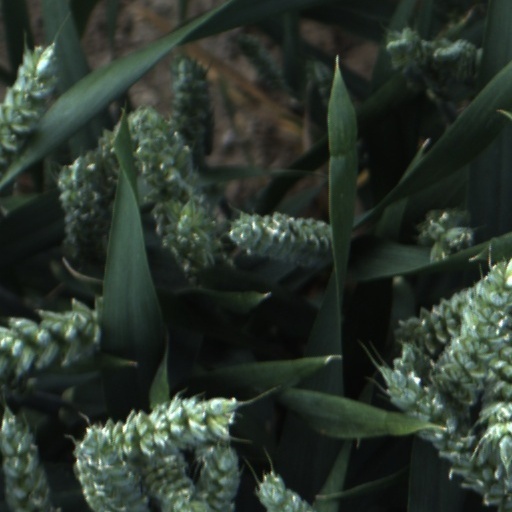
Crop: wheat